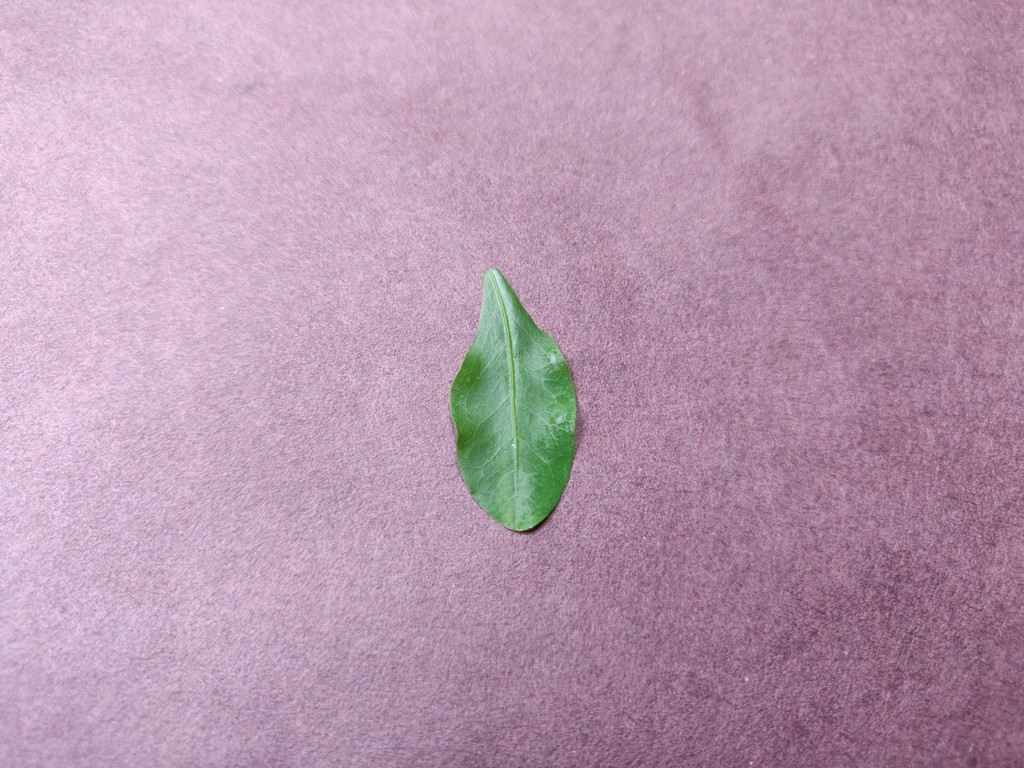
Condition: Healthy
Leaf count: single
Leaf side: front